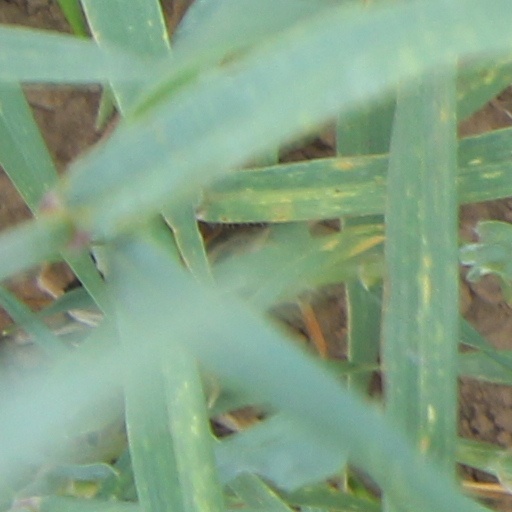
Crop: wheat